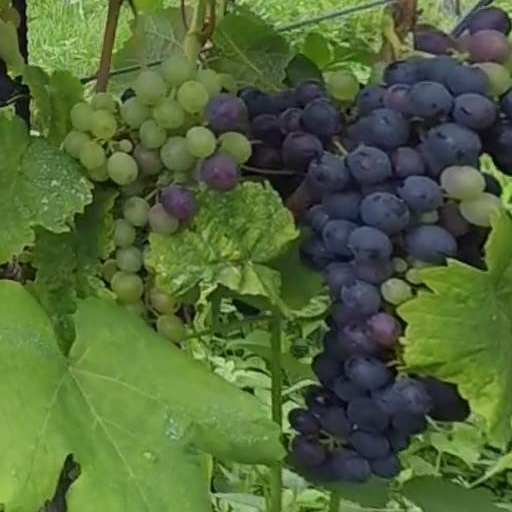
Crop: grape